Underwater photography

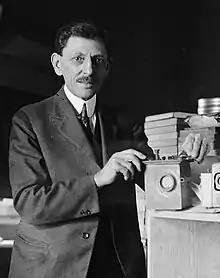
Paul Bartsch with underwater camera (1926)

An added complication is the phenomenon of backscatter, where the flash reflects off particles in the water. These particles show up in the final shot as bright dots. Even seemingly clear water contains enormous amounts of these particulates, even if they not readily seen by the naked eye. The best technique for avoiding backscatter is positioning the strobe away from the axis of the camera lens. Ideally, this means the flash will not light up the particulates in water directly in front of the lens, but will still illuminate the subject. Various systems of jointed arms and attachments are used to make off-camera strobes easier to manipulate.